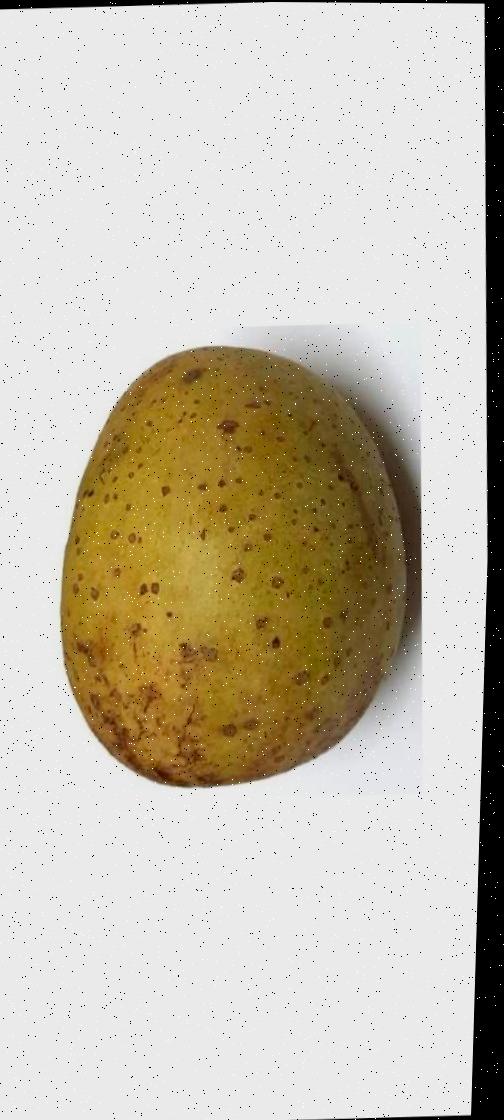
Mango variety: Gourmoti